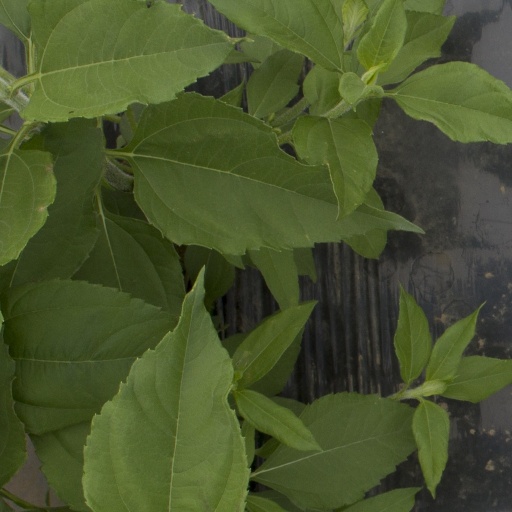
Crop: Jerusalem artichoke